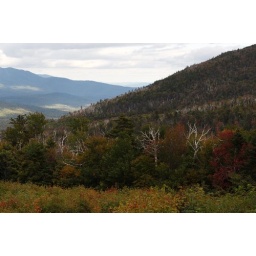
Bare white trees in a forest on the side of a mountain